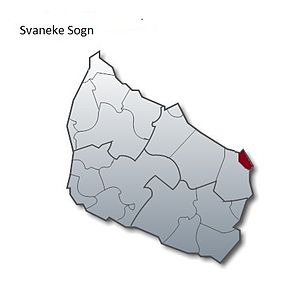
Svaneke Sogn
Svaneke sogn
Svaneke sogn
Svaneke Sogn er et sogn i Bornholms Provsti. Sognet ligger i Bornholms Regionskommune. Før 1. januar 2003 lå det i Nexø Kommune, og indtil Kommunalreformen i 1970 lå det i Øster Herred. I Svaneke Sogn ligger Svaneke Kirke.